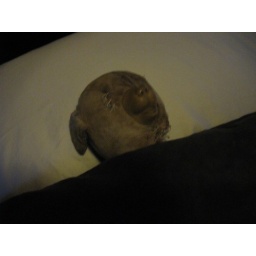
bear in bed